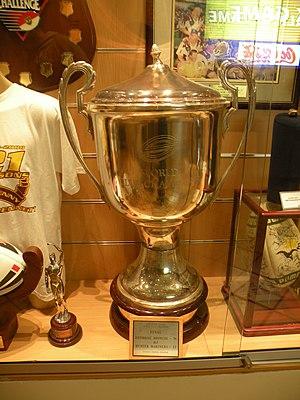
Trophée du World club challenge 1997 remportée par Brisbane Broncos
Le World Club Challenge est une rencontre annuelle de rugby à XIII opposant le champion de la National Rugby League et le champion de la Super League pour déterminer le meilleur club du monde. Il s'agit de l'unique compétition de ce type, tous « codes de rugby » confondus.
Les Brisbane Broncos sont un club professionnel australien de rugby à XIII basé à Brisbane, capitale de l'État du Queensland. Ils évoluent dans la National Rugby League qui est le championnat élite d'Australie. Ils ont remporté à six reprises le championnat — en 1992, 1993, 1997, 1998, 2000 et 2006 — ce qui fait d'eux l'équipe la plus victorieuse du pays pendant les années 1990 et 2000. Ils n'ont jamais été battus en finale. Les Broncos disposent d'une des plus importantes bases de supporters du pays avec une affluence moyenne de 35 032 spectateurs par match en 2010 et enregistrent les plus hauts revenus de tous les clubs de NRL.